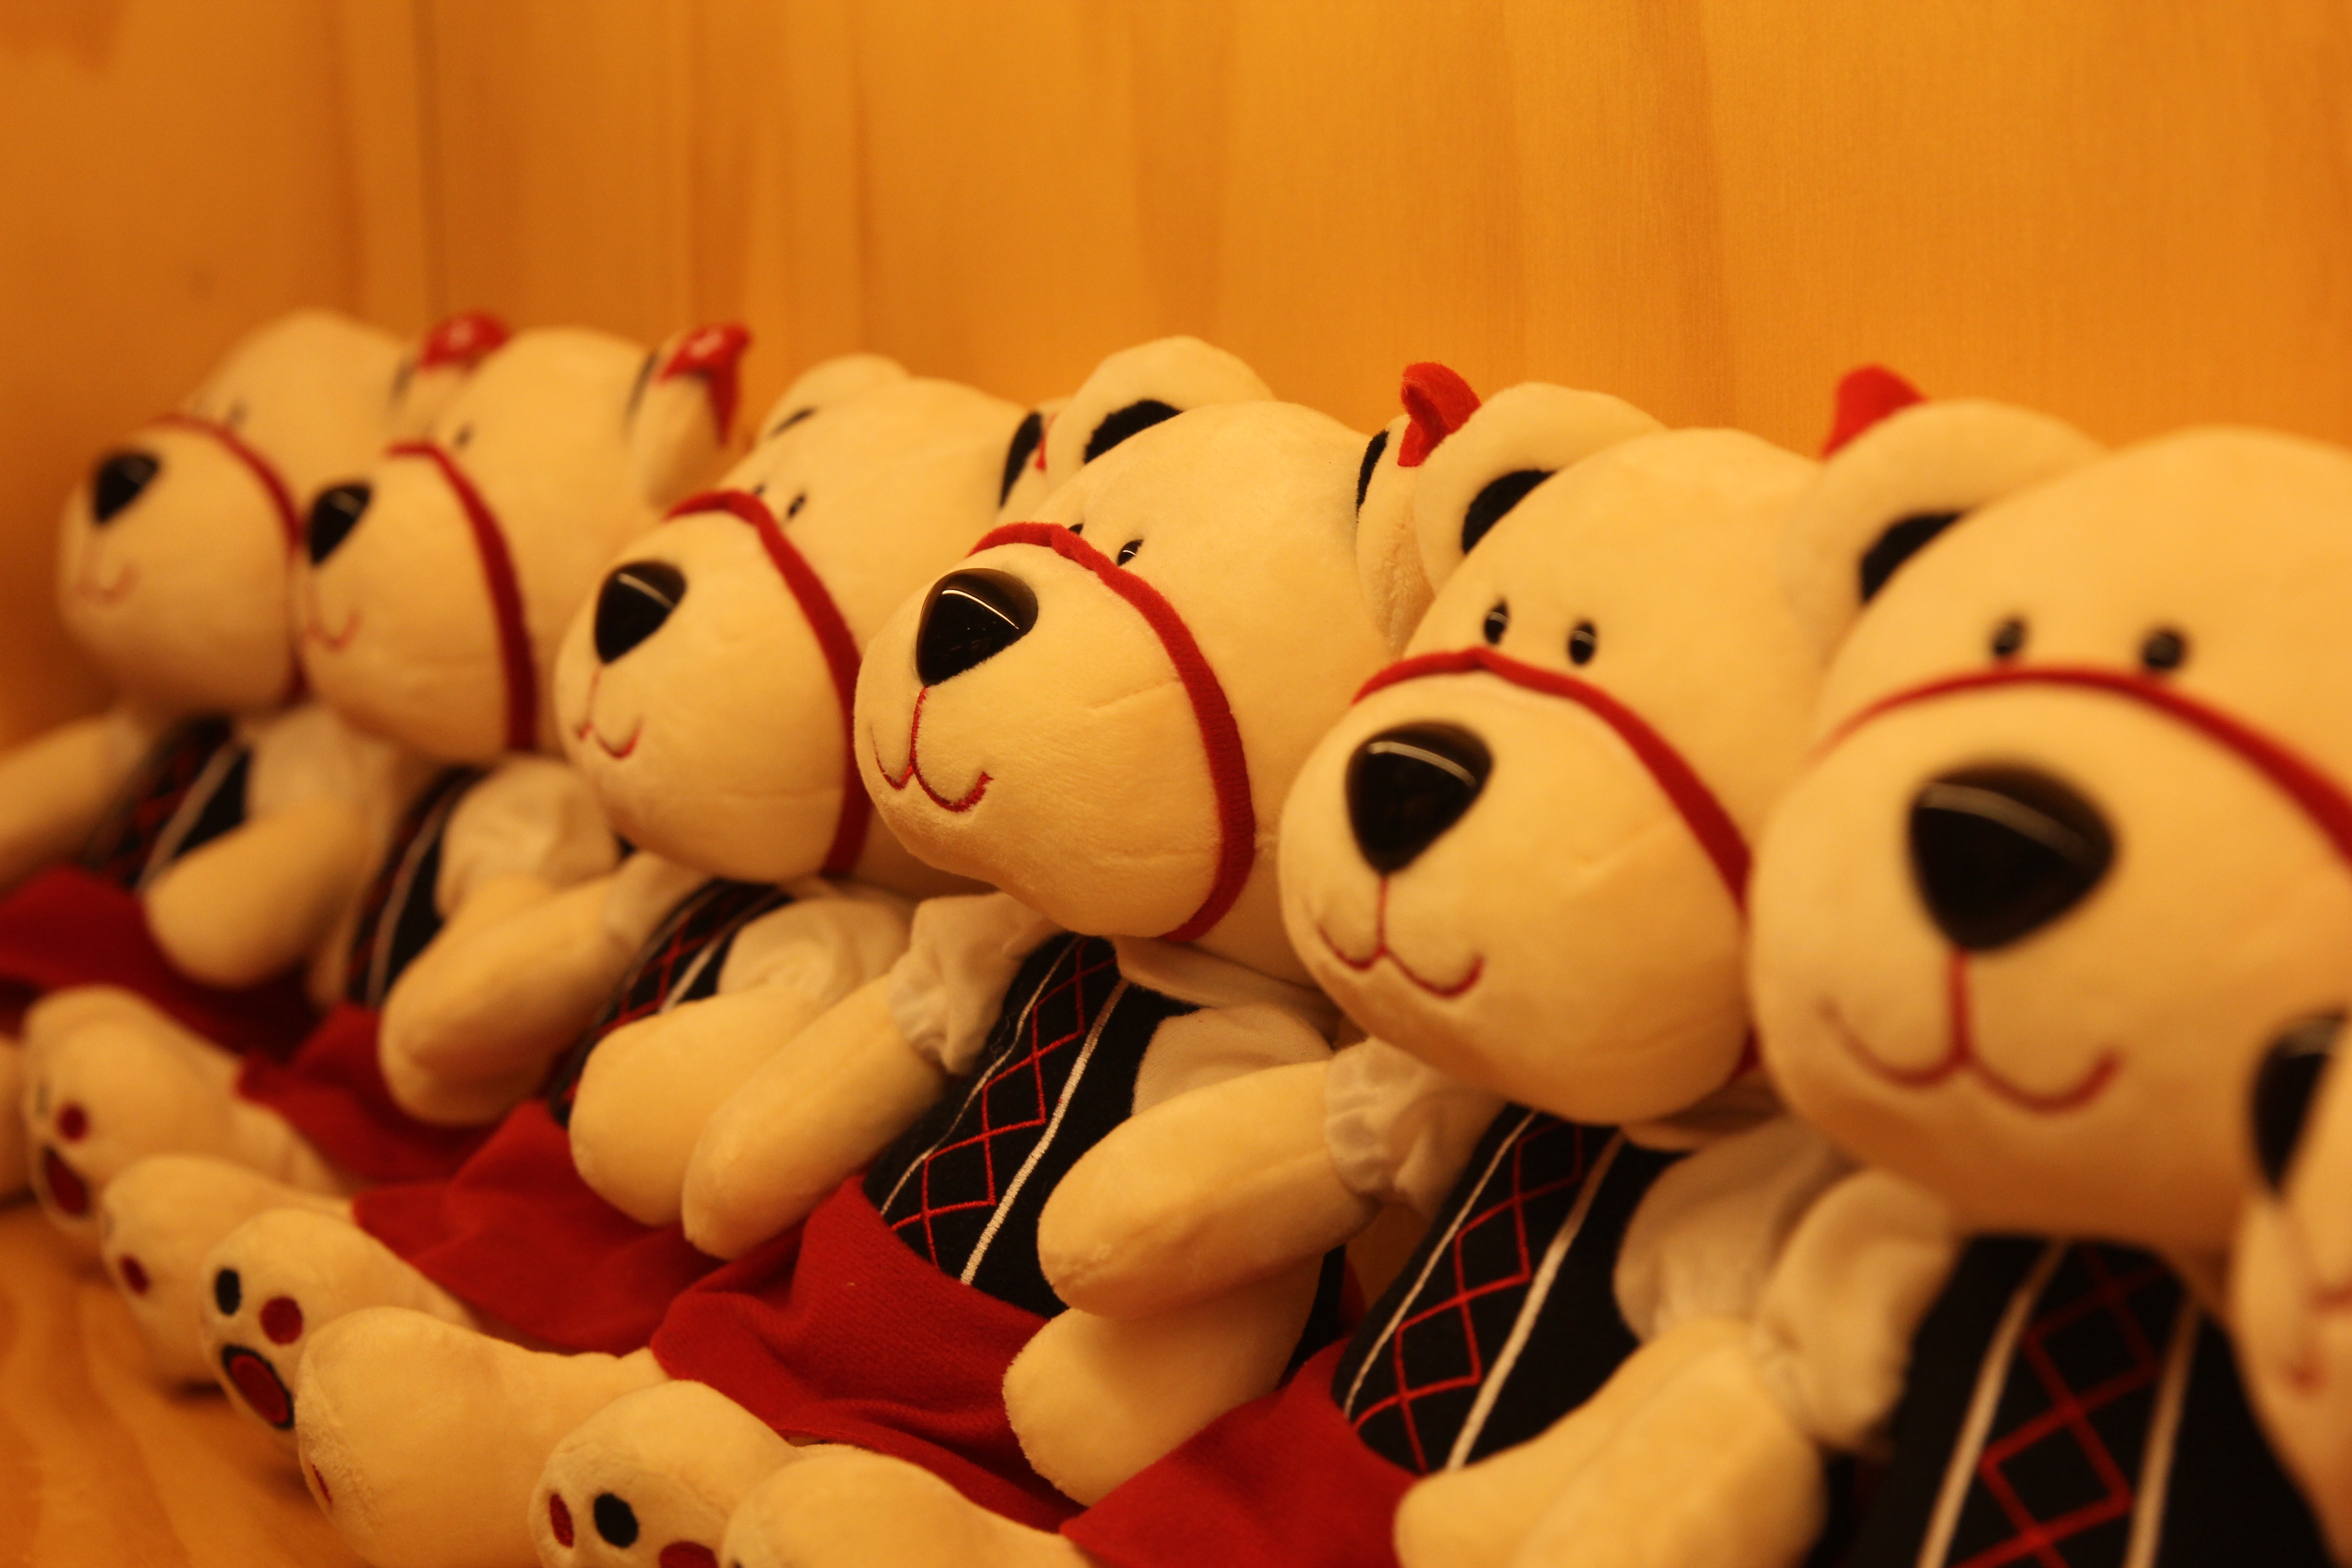
bear, toy, material, teddy bear, textile, plush, stuffed toy, winnie, switzerland village